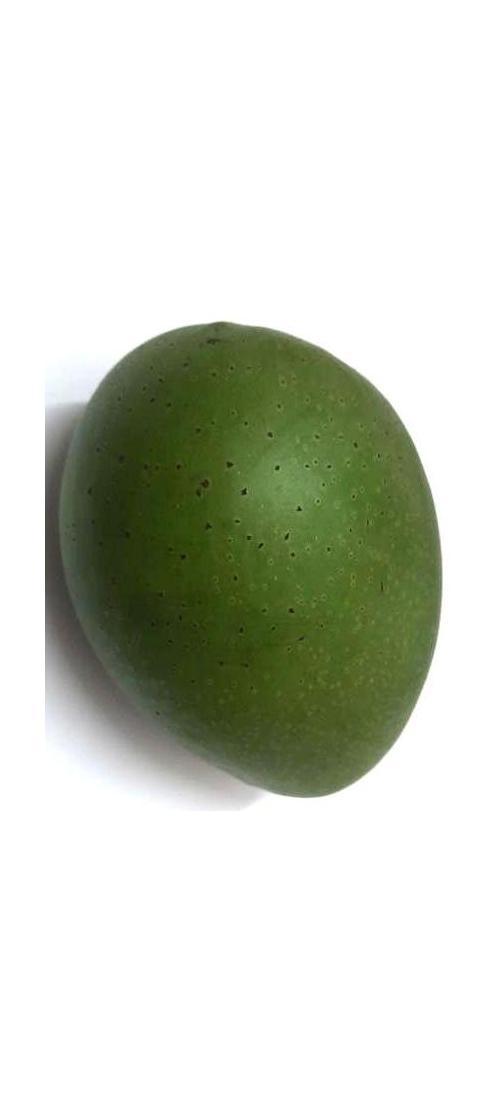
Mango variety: Ashshina Zhinuk